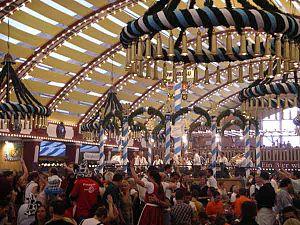
Une fête de la bière ou un festival de la bière est un évènement festif lié à la bière durant lequel un large choix de marques ou de types de bière est proposé à la simple dégustation ou à la consommation sérieuse. On y trouve également l'occasion de se restaurer, mais aussi de participer à des jeux ou d'assister à des concerts de musique. Ce type de fête peut être limité à une animation villageoise ou au contraire devenir le lieu de rassemblement le plus populaire au monde, comme l'Oktoberfest.